Bilasuvar District

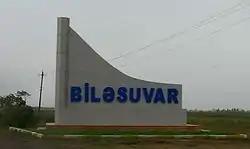
Road sign at the entrance to Bilasuvar District

Bilasuvar District is one of the 66 districts of Azerbaijan. It is located in the south-east of the country, in the Shirvan-Salyan Economic Region. The district borders the districts of Imishli, Saatly, Sabirabad, Salyan, Neftchala, Jalilabad, and Ardabil Province of Iran. Its capital and largest city is Bilasuvar. As of 2020, the district had a population of 105,100.